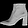
Label: Ankle boot